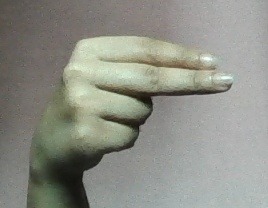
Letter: ain